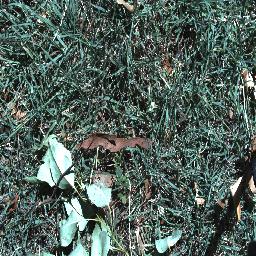
Label: negative